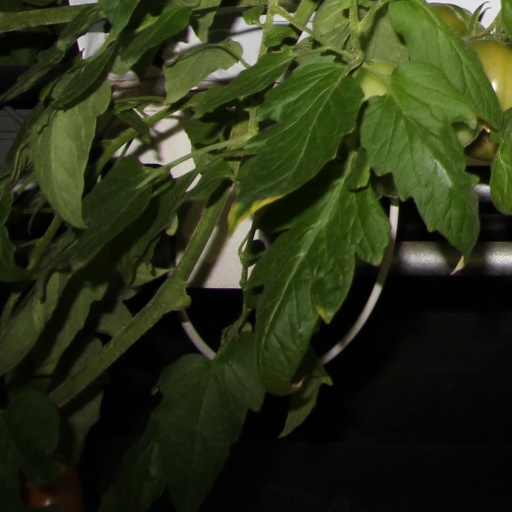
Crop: tomato